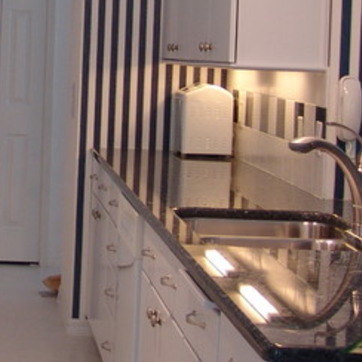
Material: polishedstone